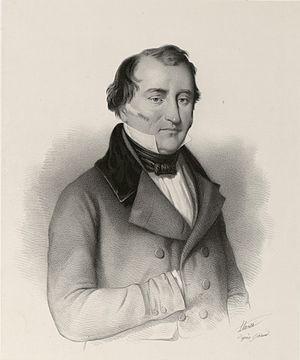
Tomasz Andrzej Adam Łubieński comte de Pomian, né le 24 novembre 1784 à Szczytniki près de Kalisz et mort le 27 août 1870 à Varsovie, est un propriétaire terrien, officier, homme politique et homme d'affaires polonais.